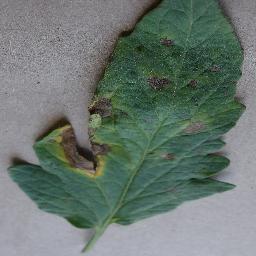
Label: Tomato___Early_blight